Rothenfluh

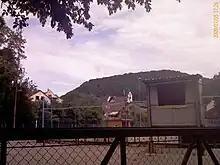
Rothenfluh with the village church in the background

From the , 75 or 10.8% were Roman Catholic, while 502 or 72.5% belonged to the Swiss Reformed Church. Of the rest of the population, and there were 20 individuals (or about 2.89% of the population) who belonged to another Christian church. There were 7 (or about 1.01% of the population) who were Islamic. There was 1 person who was Buddhist, 1 person who was Hindu and 1 individual who belonged to another church. 70 (or about 10.12% of the population) belonged to no church, are agnostic or atheist, and 15 individuals (or about 2.17% of the population) did not answer the question.